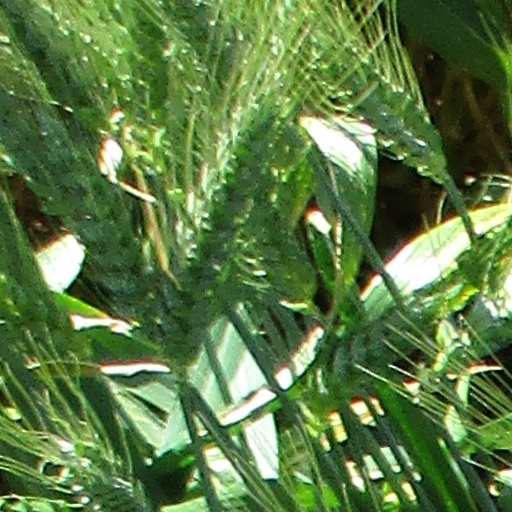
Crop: wheat